Buffalo Bill

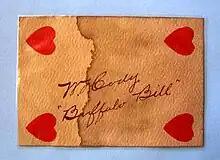
Playing card signed by Buffalo Bill

Cody received the nickname "Buffalo Bill" after the American Civil War, when he had a contract to supply Kansas Pacific Railroad workers with buffalo (American bison) meat. Cody is purported to have killed 4,282 buffalo in eighteen months in 1867 and 1868. Cody and another hunter, Bill Comstock, competed in an eight-hour buffalo-shooting match over the exclusive right to use the name, which Cody won by killing 68 animals to Comstock's 48. Comstock, part Cheyenne and a noted hunter, scout, and interpreter, used a fast-shooting Henry repeating rifle, while Cody competed with a larger-caliber Springfield Model 1866, which he called Lucretia Borgia, after the notorious Italian noblewoman, the subject of a popular contemporary Gaetano Donizetti opera "Lucrezia Borgia", based on Victor Hugo's play of the same name. Cody explained that while his formidable opponent, Comstock, chased after his buffalo, engaging from the rear of the herd and leaving a trail of killed buffalo "scattered over a distance of three miles", Codylikening his strategy to a billiards player "nursing" his billiard balls during "a big run"first rode his horse to the front of the herd to target the leaders, forcing the followers to one side, eventually causing them to circle and create an easy target, and dropping them close together.